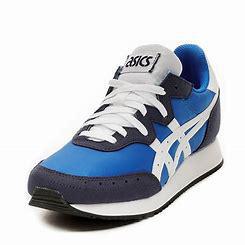
Brand: Asics
Model: Tarther OG